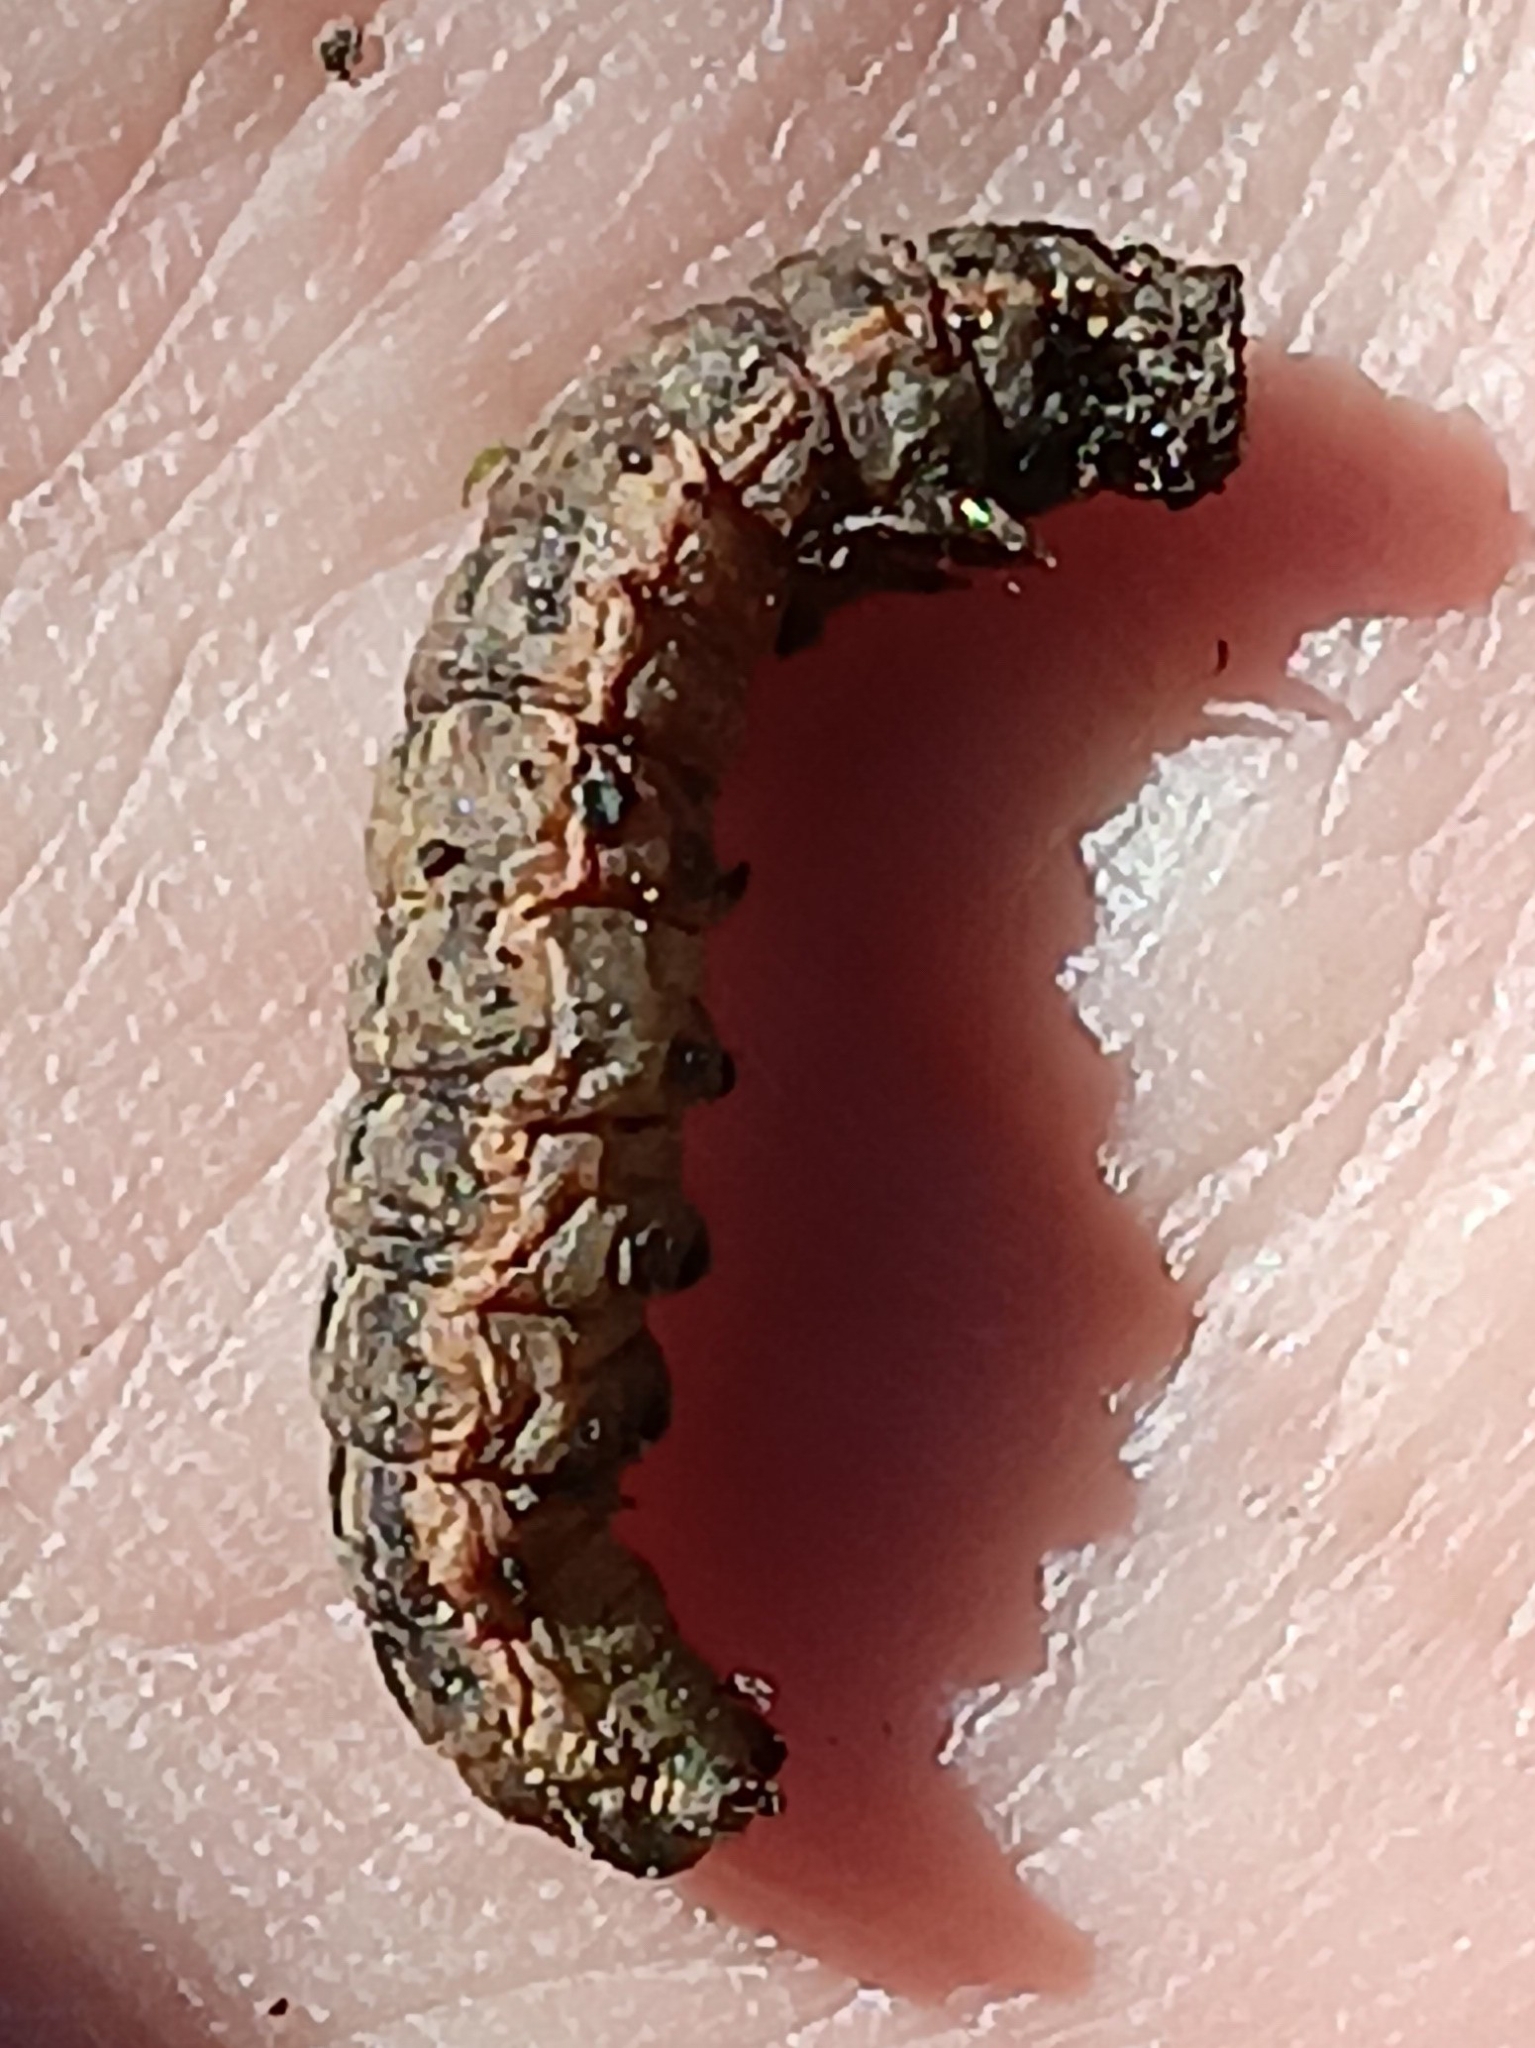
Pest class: cutworms